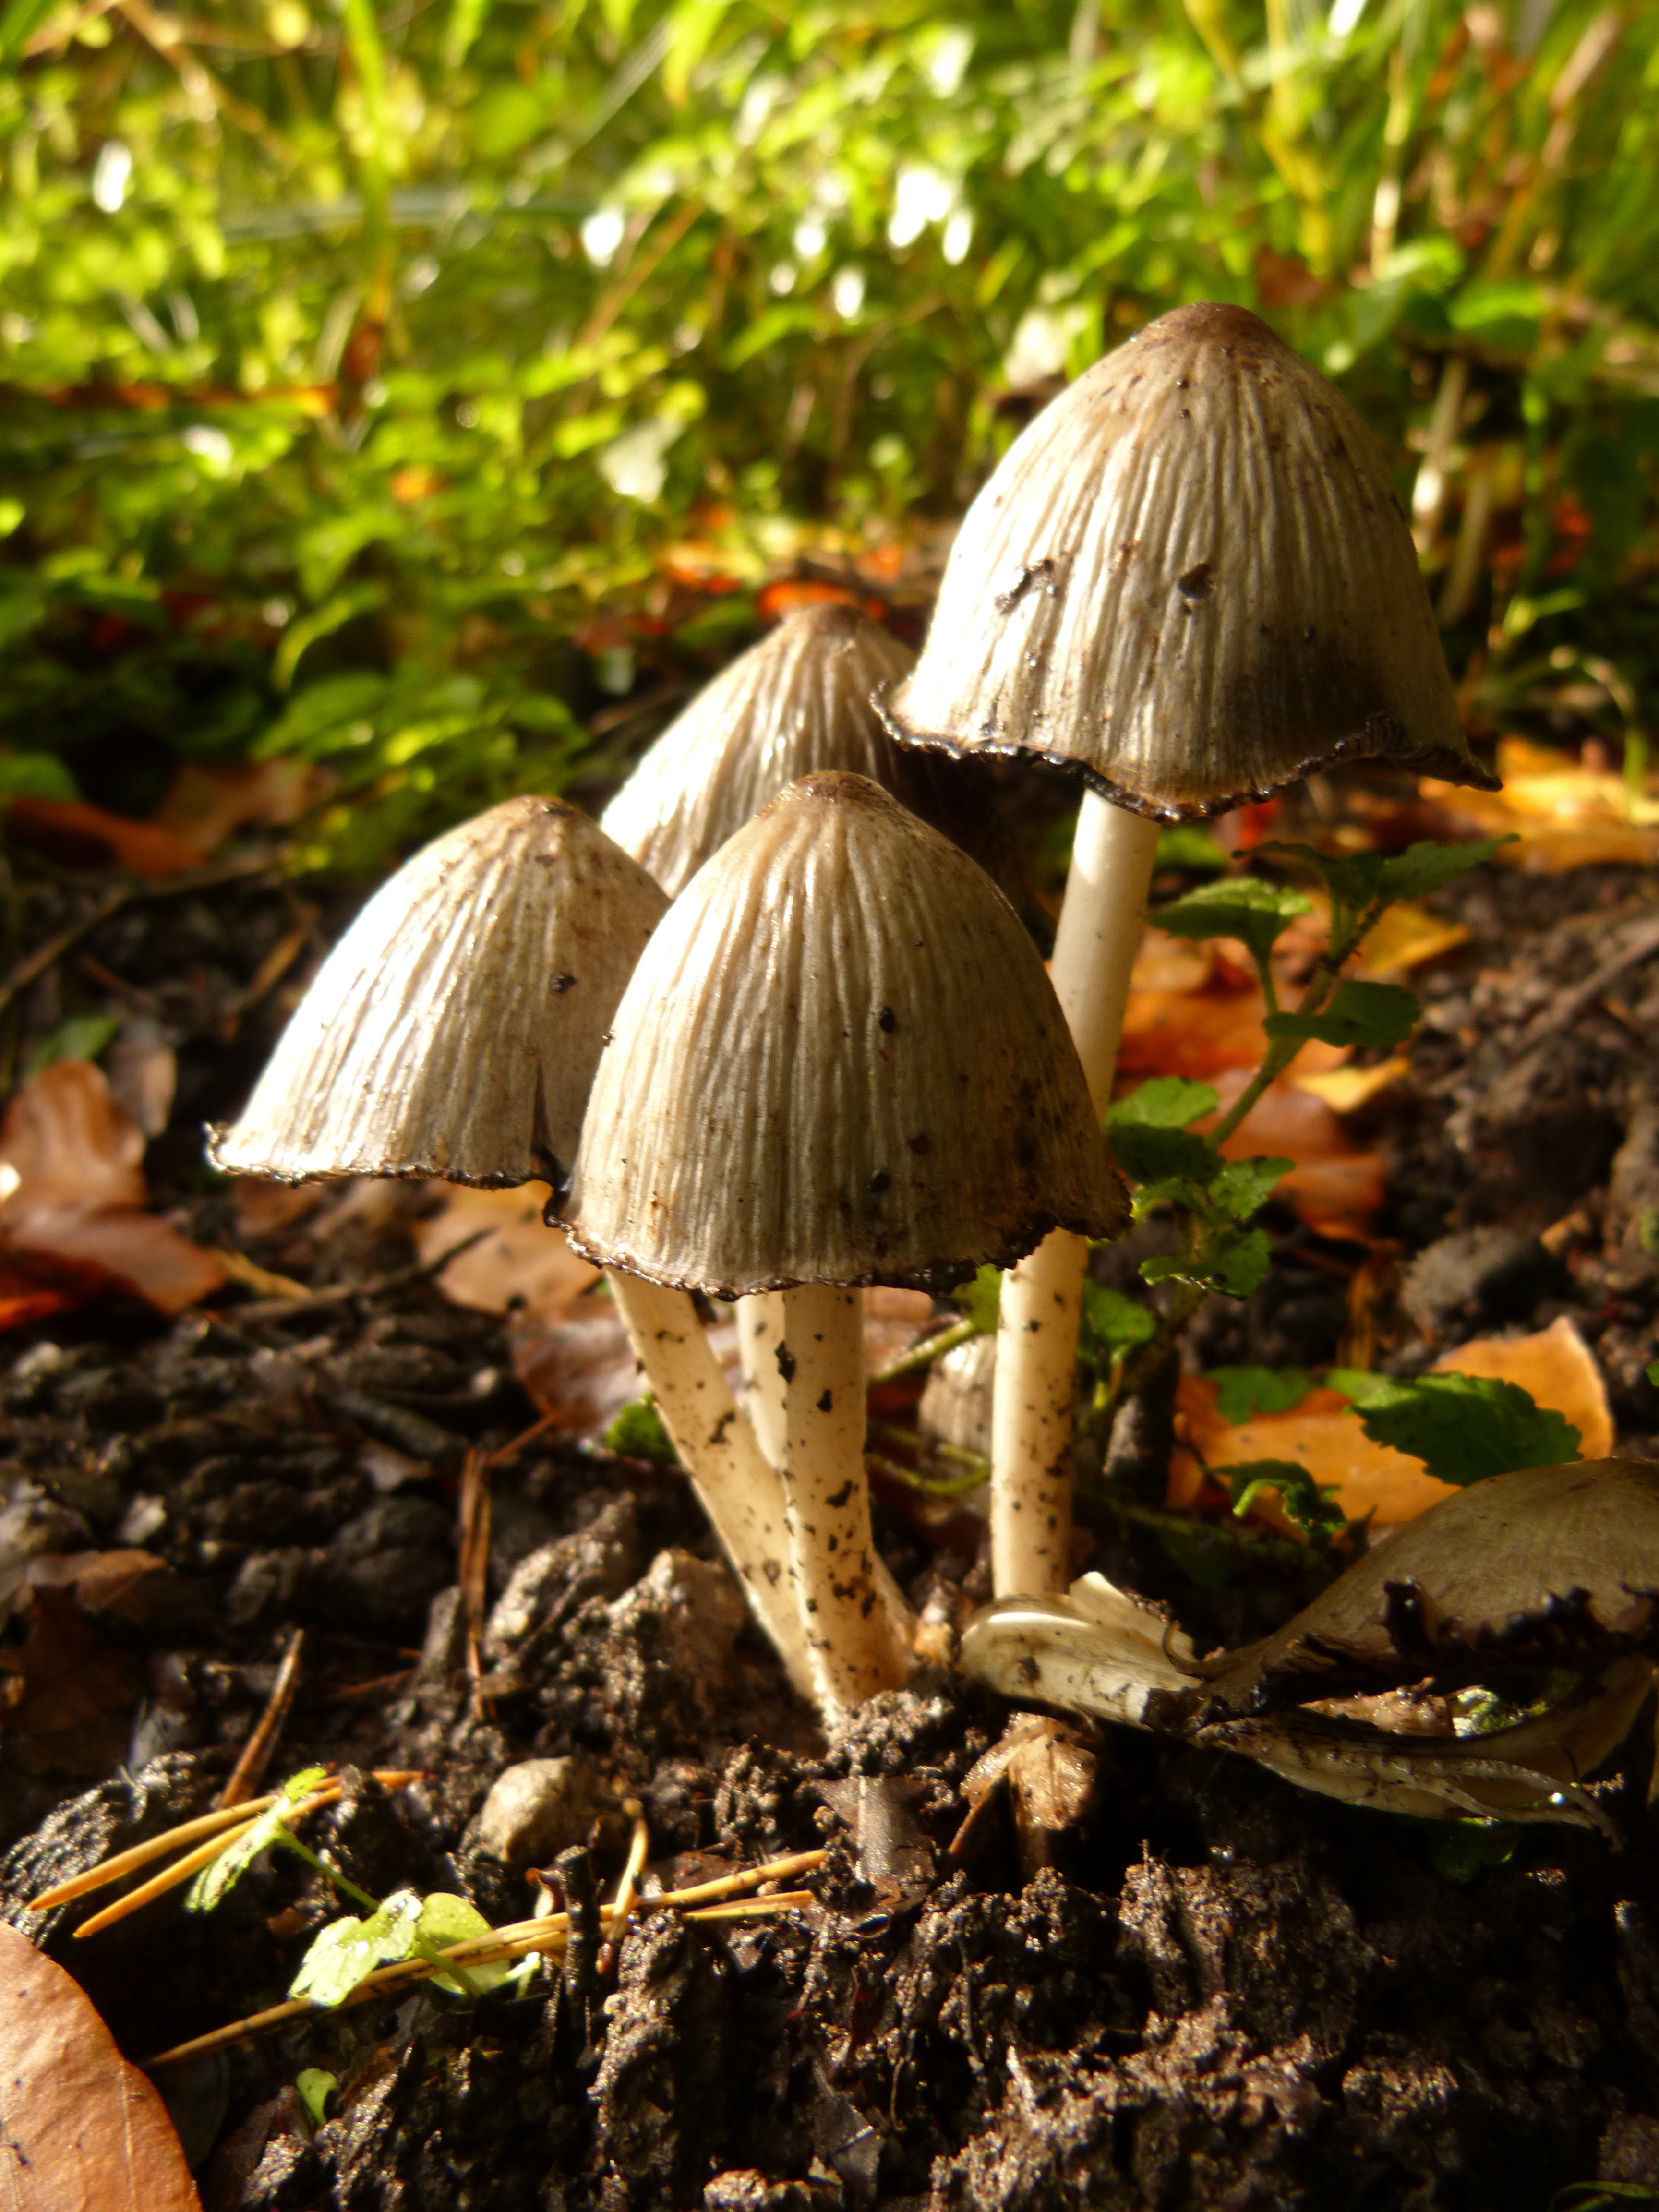
tree, nature, forest, leaf, flower, gift, jungle, autumn, botany, mushroom, flora, season, fauna, fungus, mushrooms, toxic, woodland, habitat, bolete, macro photography, oyster mushroom, edible mushroom, natural environment, medicinal mushroom, agaricaceae, penny bun